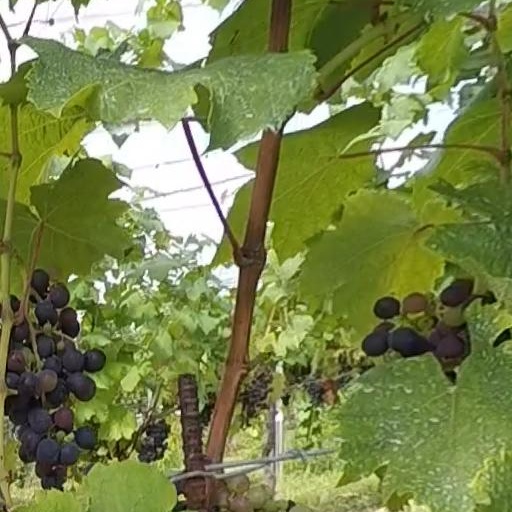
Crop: grape